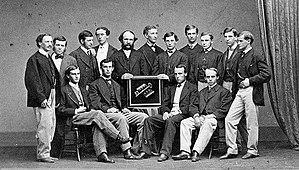
Scroll and Key est une société secrète fondée en 1841 à l'université Yale à New Haven au Connecticut. C'est la deuxième plus ancienne société secrète de Yale.